Jauch family

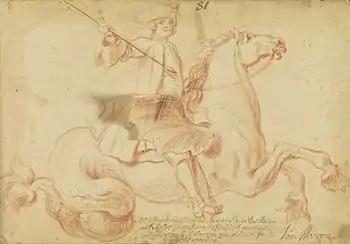

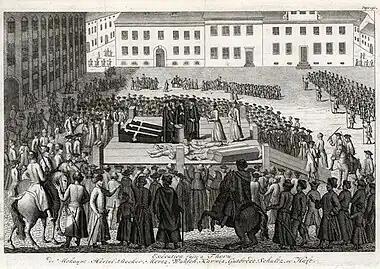

His brother Joachim Daniel (1688–1754) served at first in the army of the Republic of the Seven United Netherlands, before he changed 1705 as lieutenant into the Saxon army. He took part as a captain in the first siege of Stralsund 1711–12 during the Great Northern War. At the end he was contemporaneously royal Polish colonel (since 1736), electoral Saxon major general (since 1746), superintendent of the Saxon building authority in Poland (since 1721), with the title director (since 1736), remunerated for each function separately. His primary obligation was to supervise the baroque development of the city of Warsaw. Vital was his responsibility for the extensive merrymakings of the Saxon court at Warsaw.